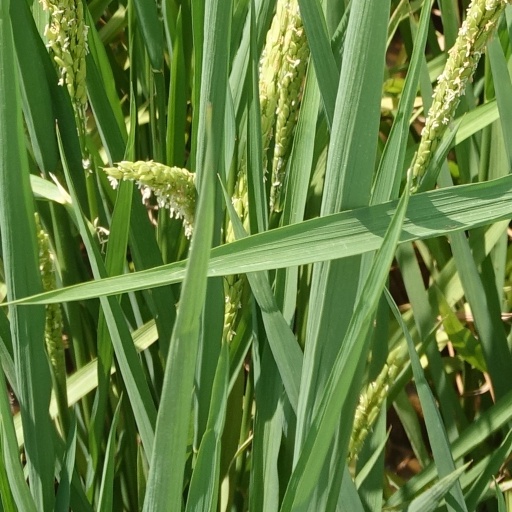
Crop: rice